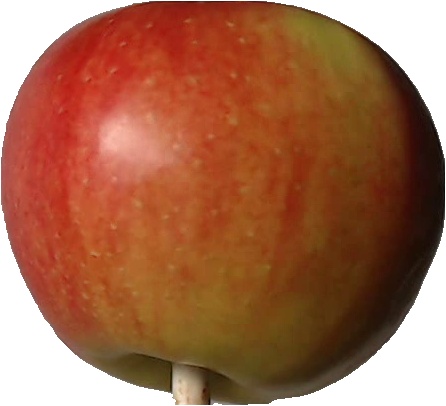
Label: apple_red_2